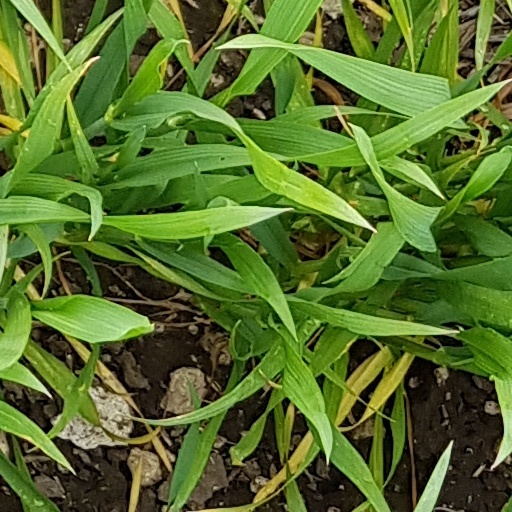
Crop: wheat